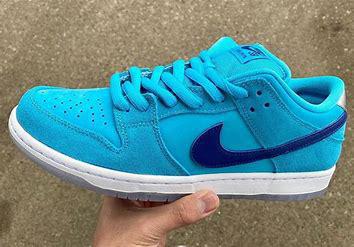
Brand: Nike
Model: SB Dunk